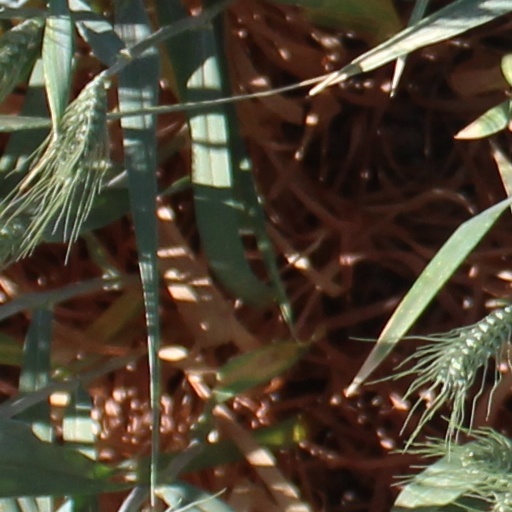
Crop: wheat